Inferior Decorator

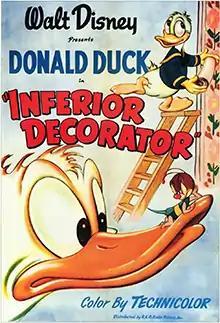
Theatrical release poster

Inferior Decorator is a 1948 animated Donald Duck short film produced in Technicolor by Walt Disney Productions and released to theaters by RKO Radio Pictures.